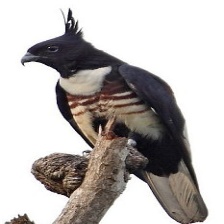
Species: BLACK BAZA
Scientific name: AVICEDA LEUPHOTES